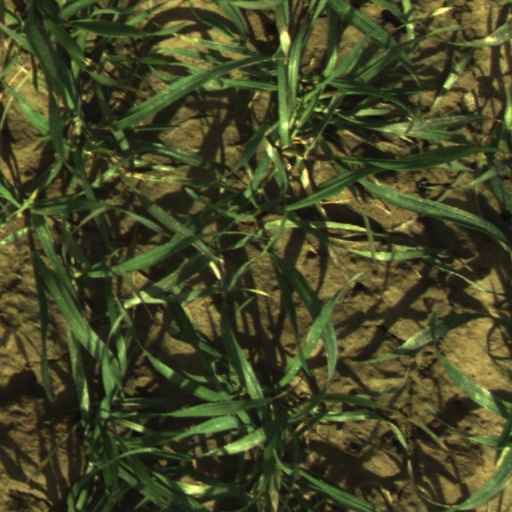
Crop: wheat